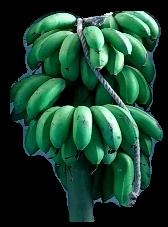
Variety: rasbale
Grade: grade2